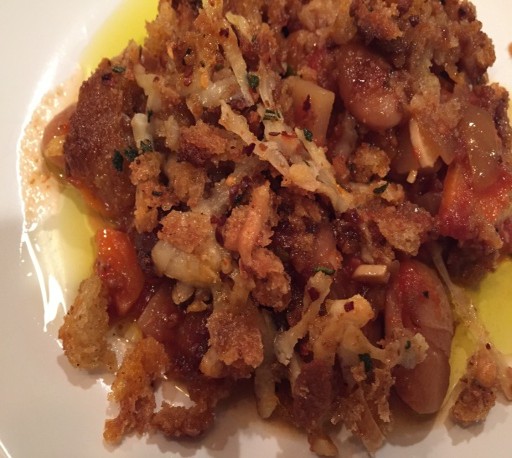
plated dish drizzled with a bit of olive oil .